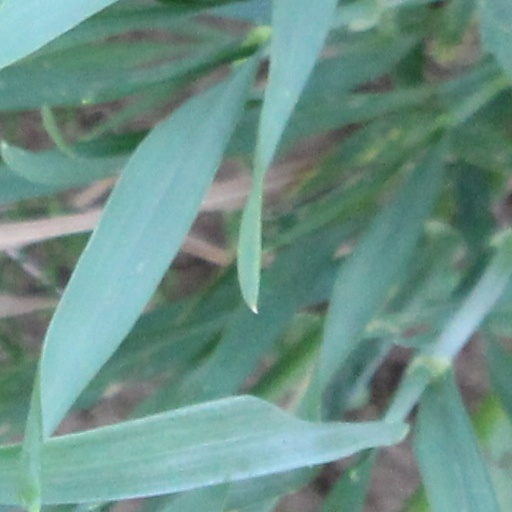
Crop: wheat